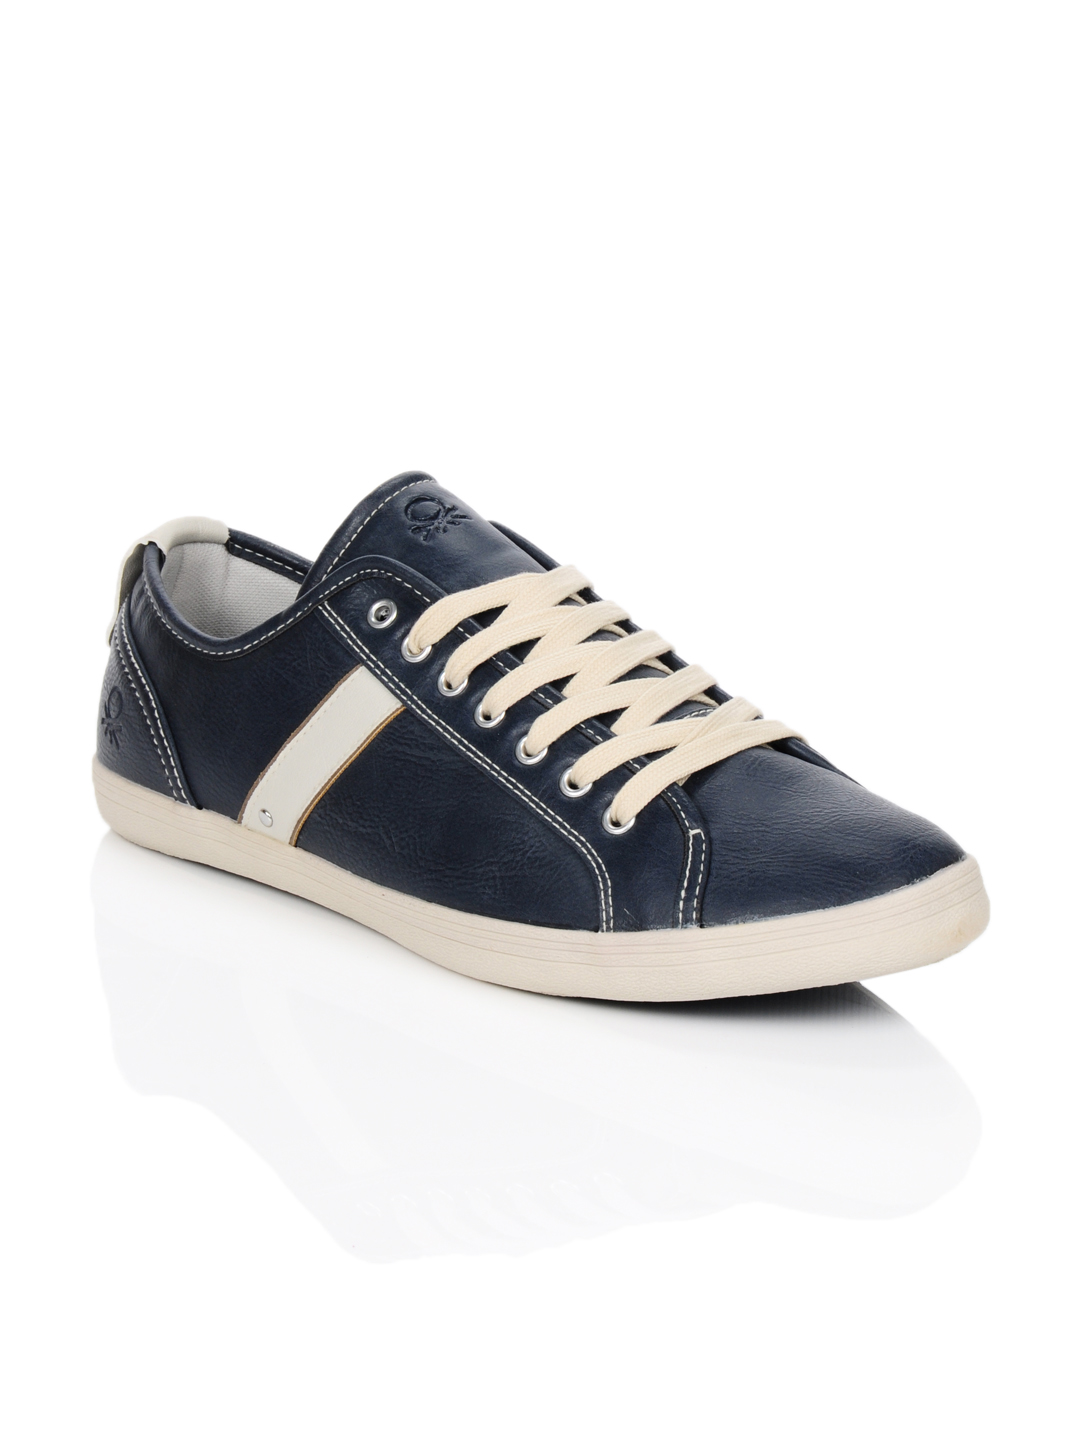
United Colors of Benetton Men Blue Shoes
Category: Footwear / Shoes / Casual Shoes
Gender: Men
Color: Blue
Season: Summer 2012
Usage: Casual